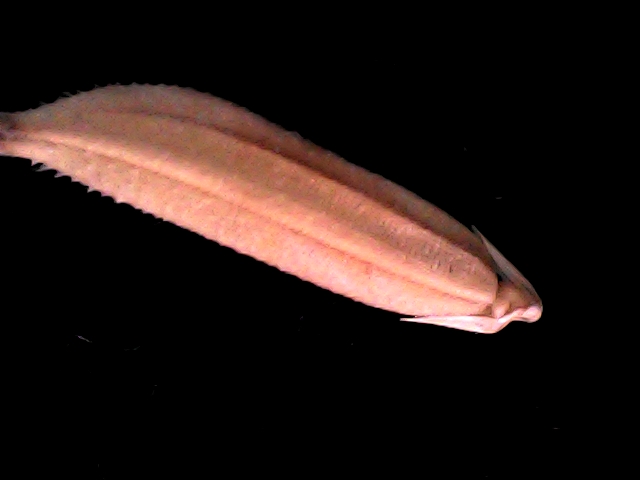
Rice variety: BD70